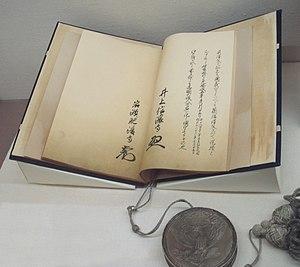
Le bureau des archives du Ministère japonais des affaires étrangères à Tokyo, Japon, est le bureau du Ministère japonais des Affaires étrangères responsable de l'archivage des documents diplomatiques du Japon.